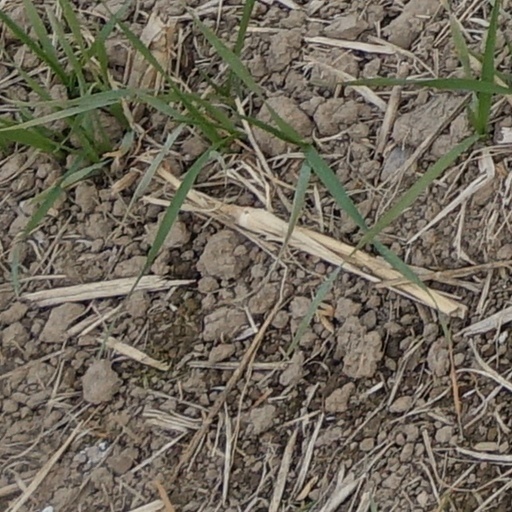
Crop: wheat